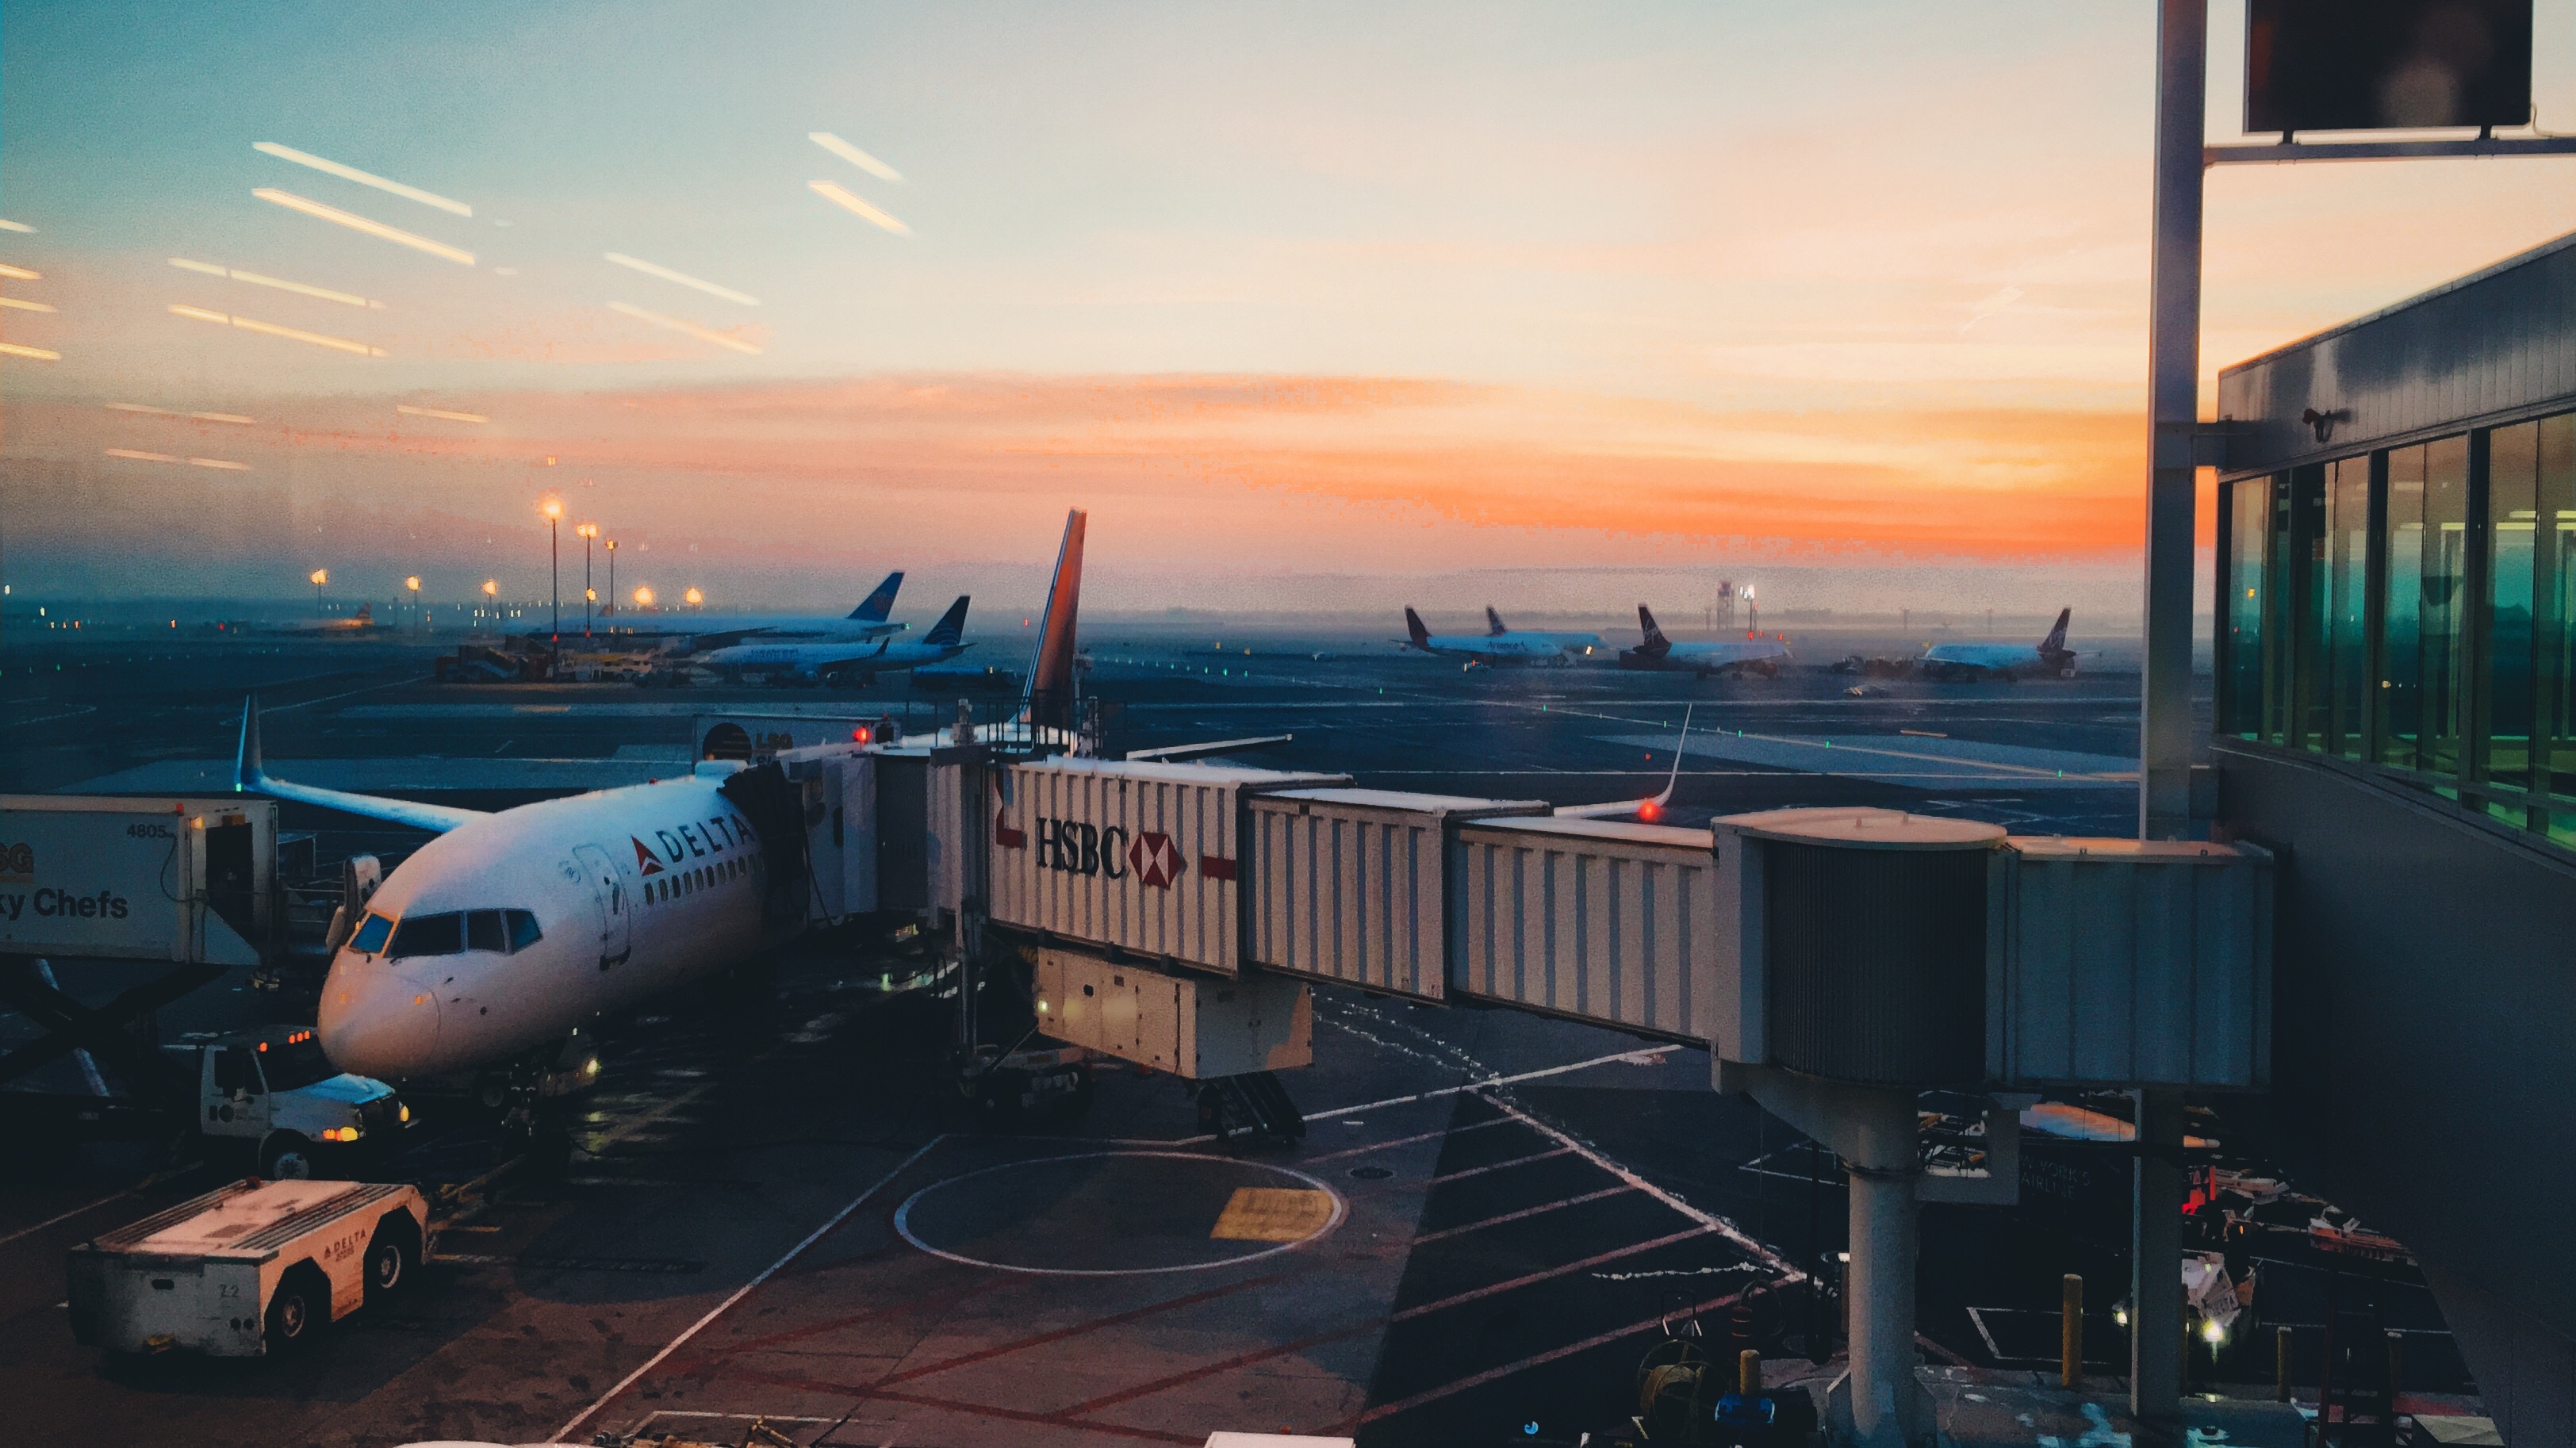
dock, sunset, dusk, evening, vehicle, aviation, atmosphere of earth